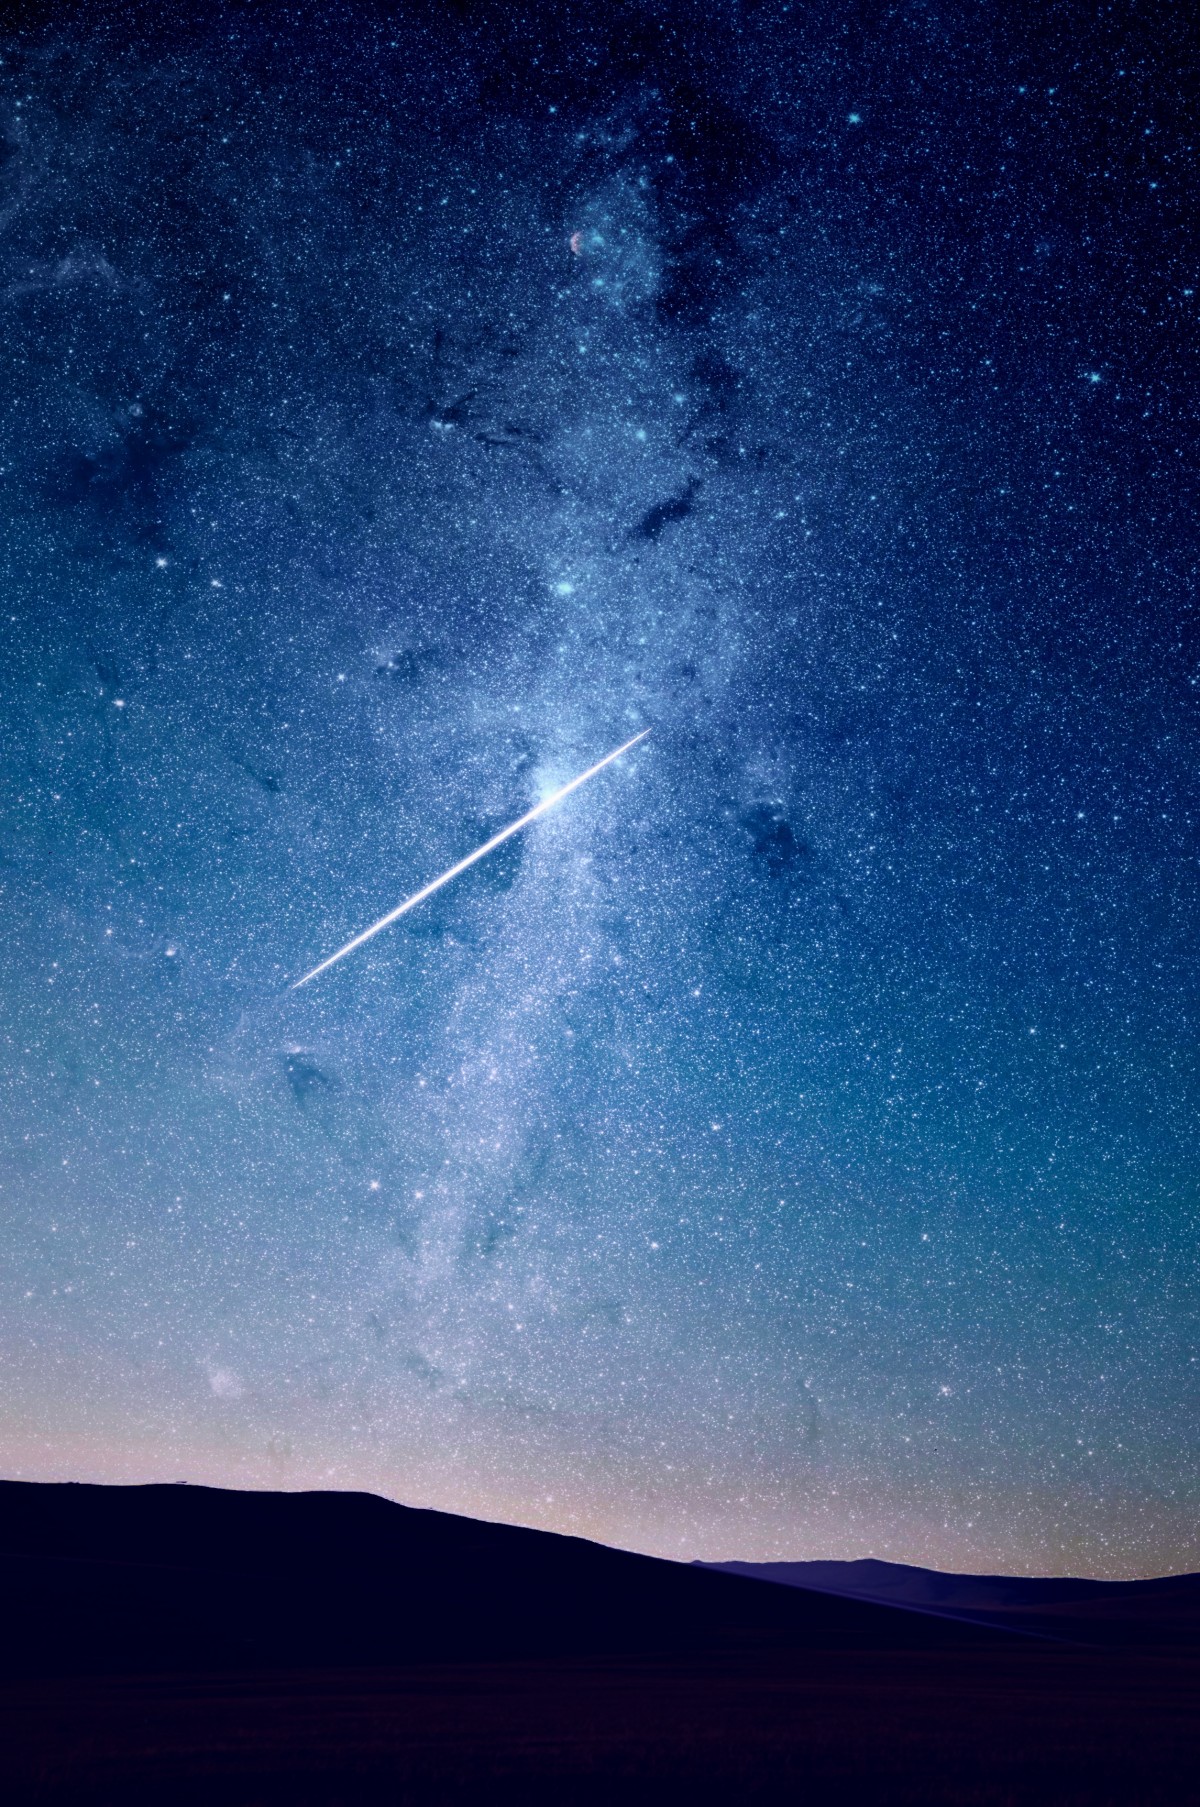
Tags: night, milky way, atmosphere, shooting star, cosmo, galaxy, moonlight, outer space, astronomy